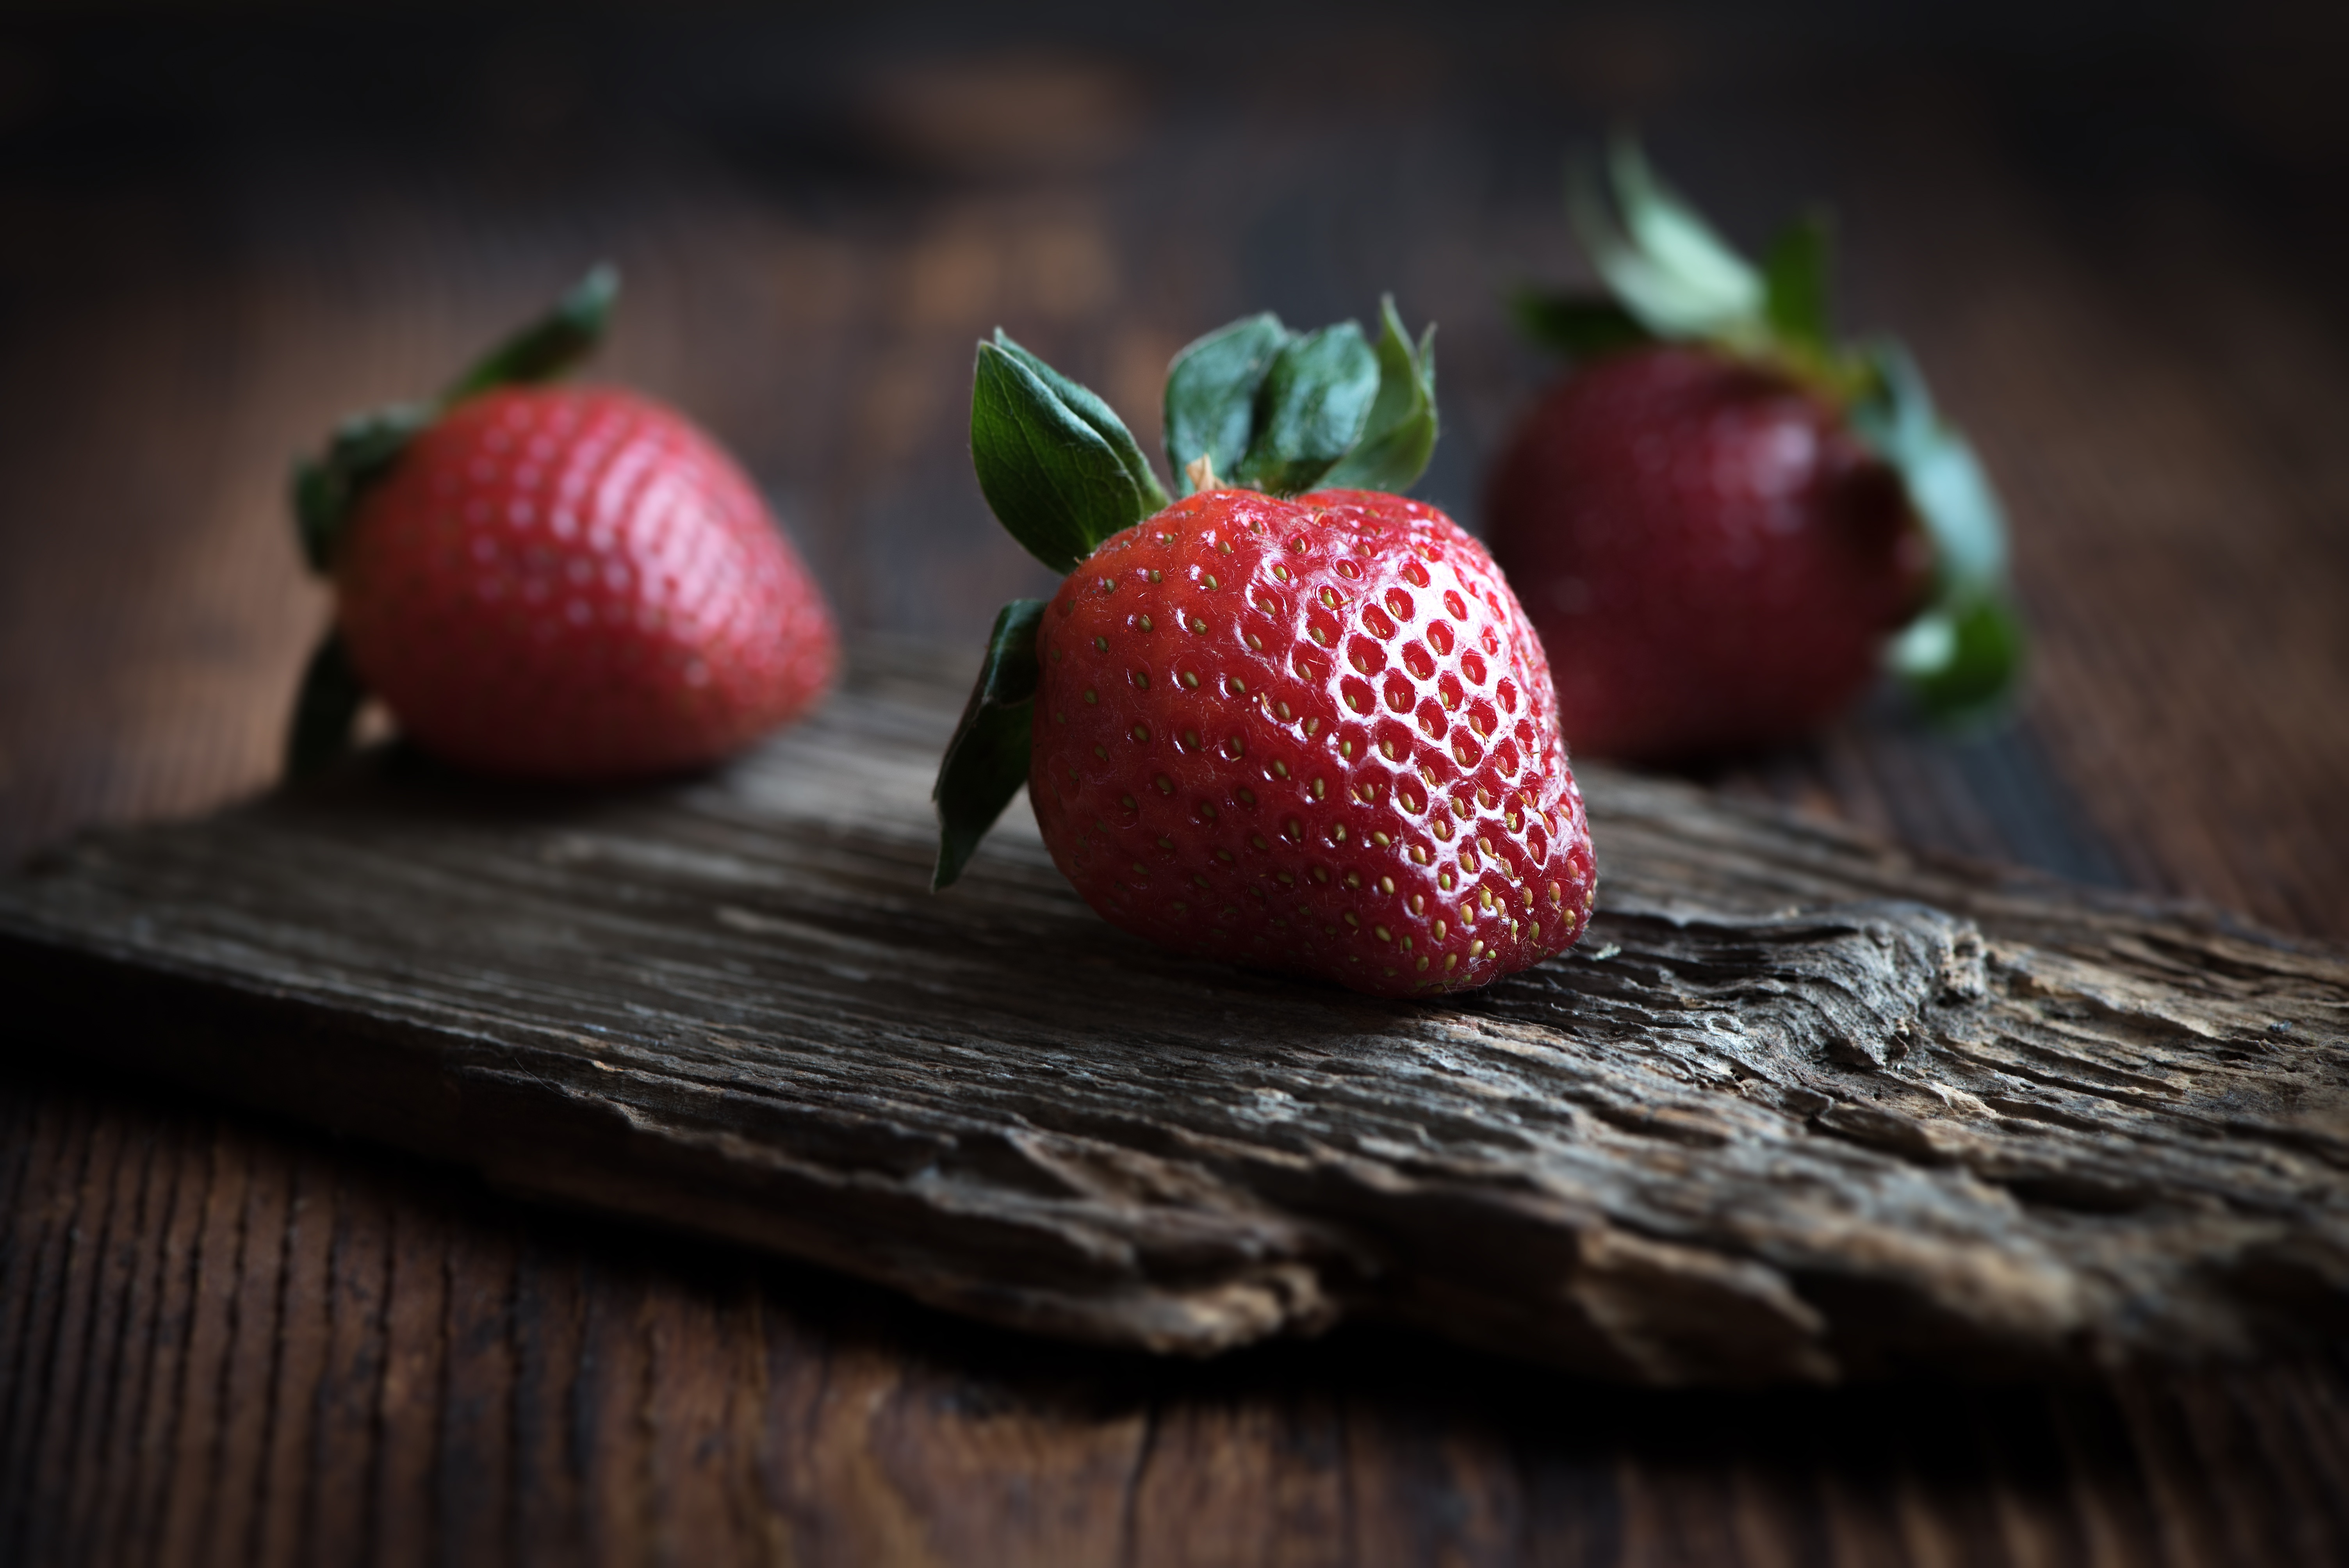
plant, wood, fruit, berry, sweet, ripe, food, red, produce, juicy, healthy, close, dessert, eat, delicious, strawberry, nutrition, minerals, strawberries, vitamins, natural product, vital substances, bless you, soft fruit, flavor